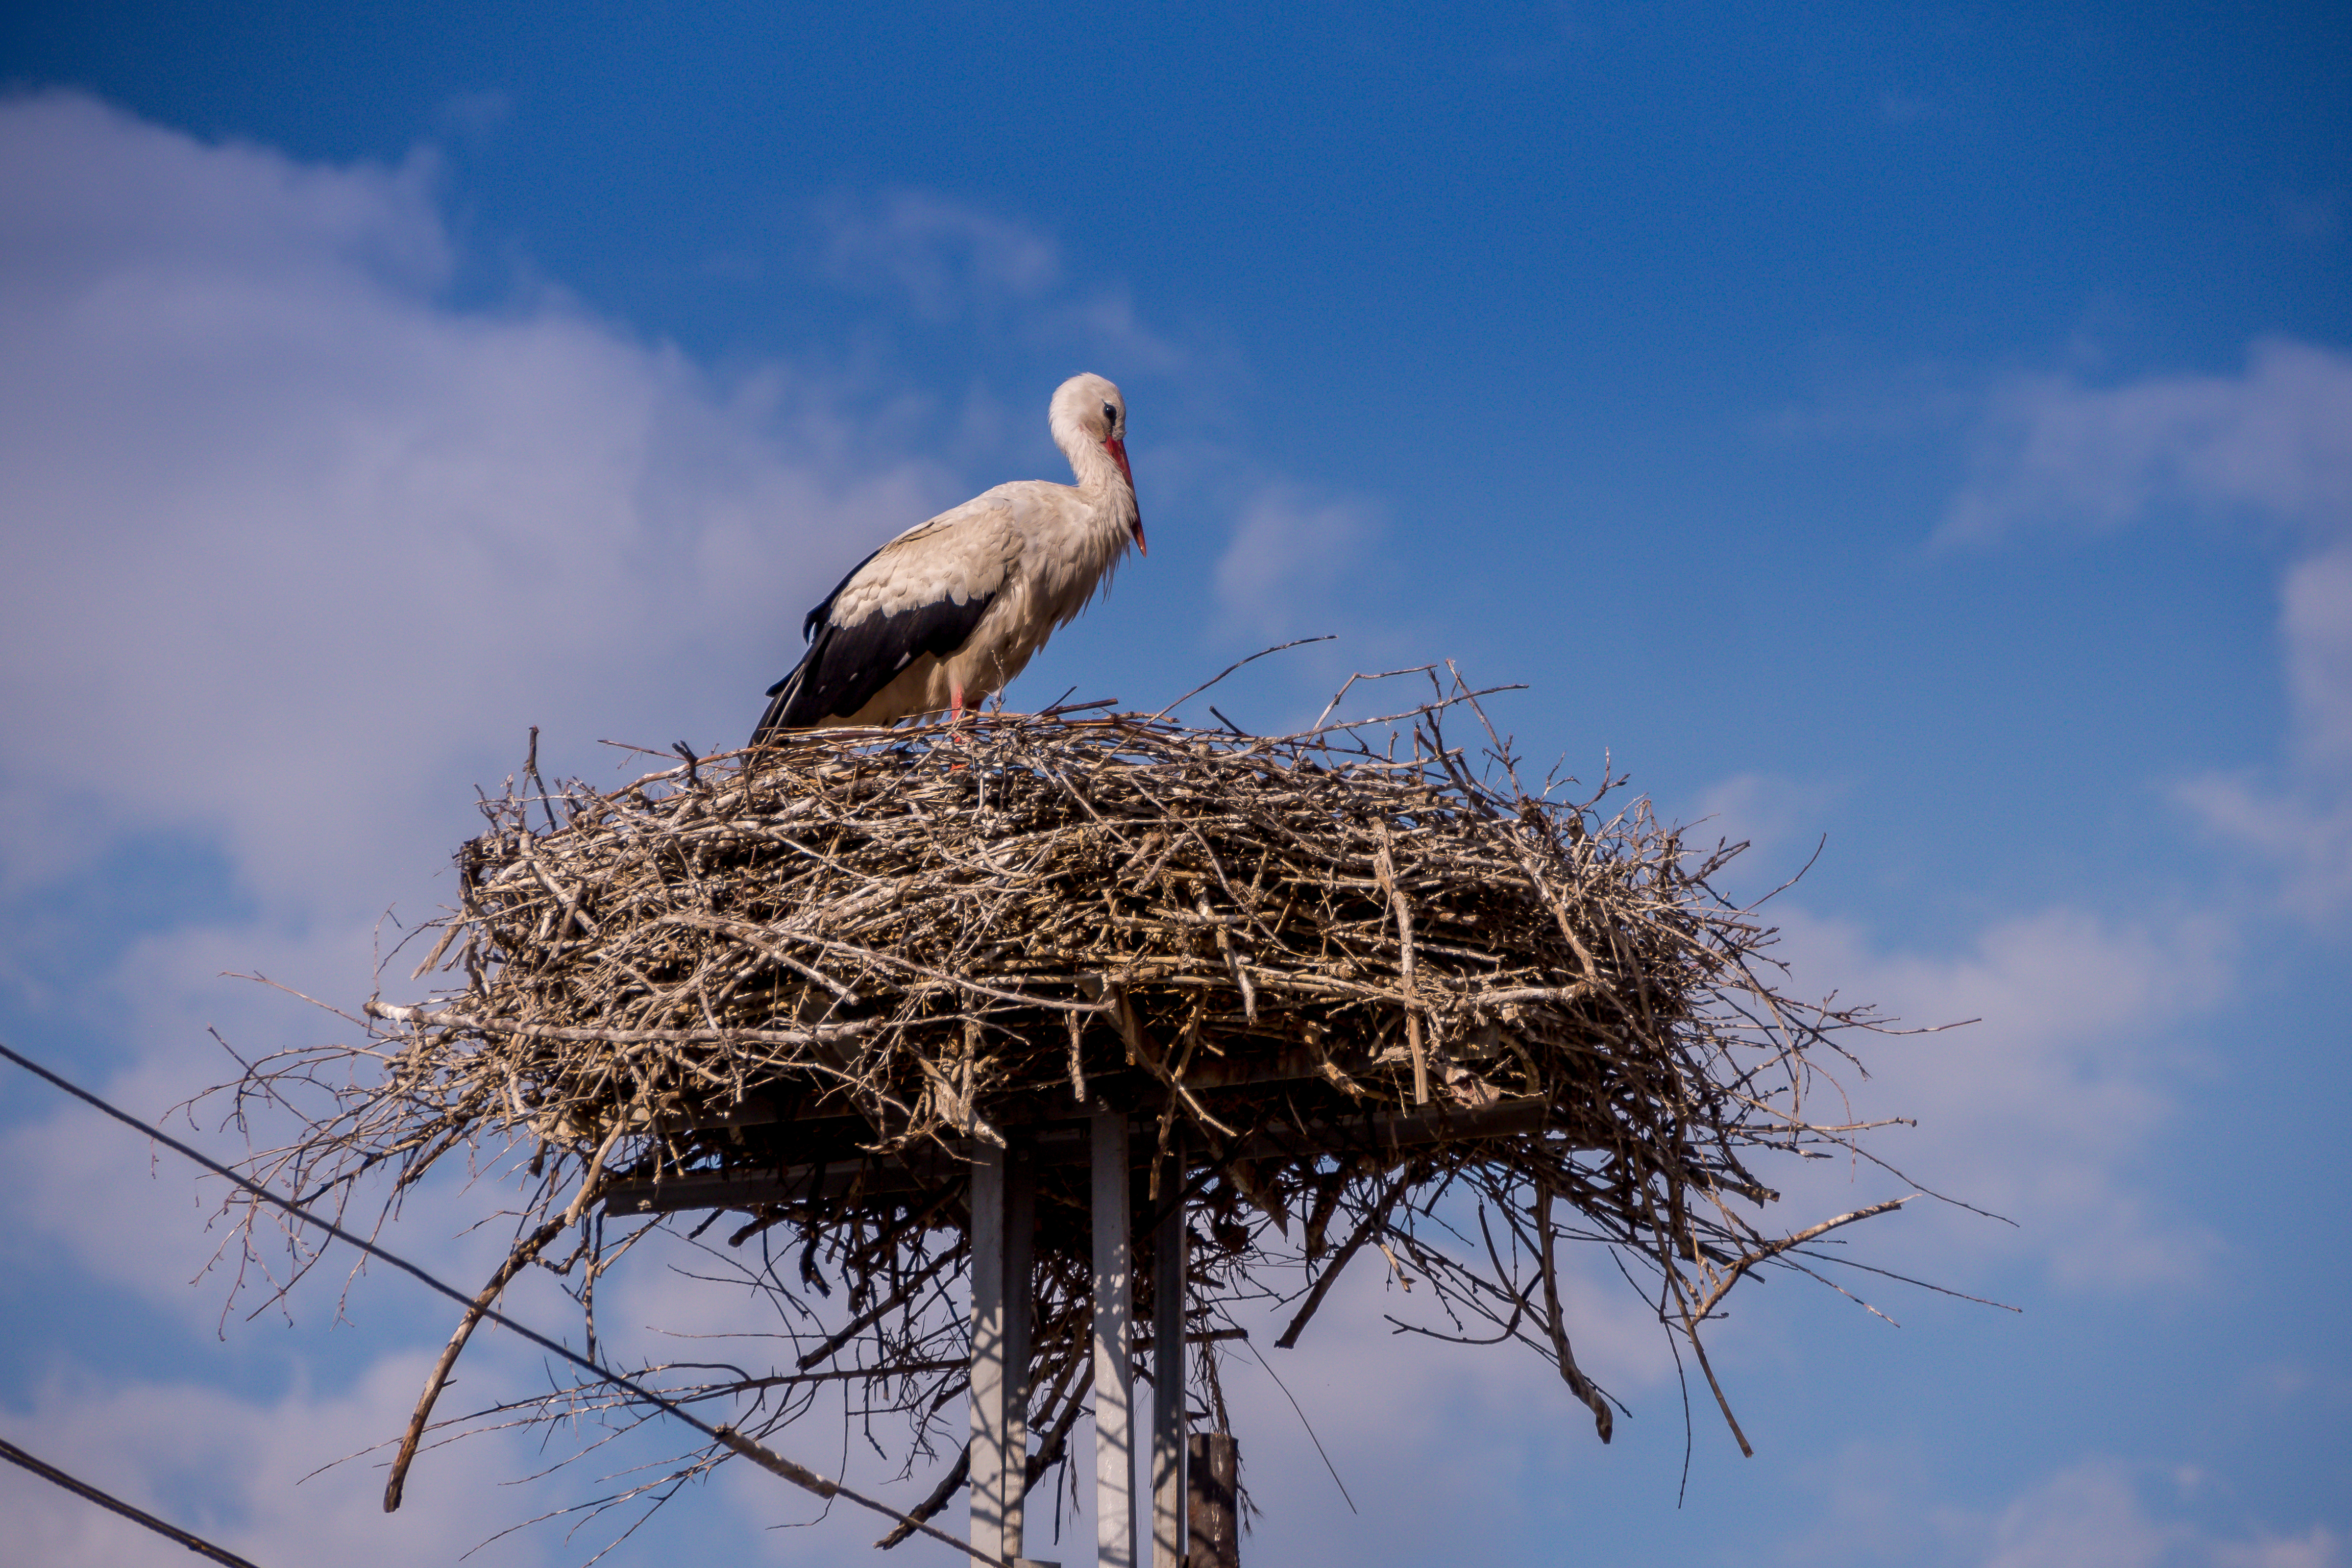
spring, stork, nest, white stork, bird nest, bird, ciconiiformes, sky, beak, wildlife, branch, plant, twig